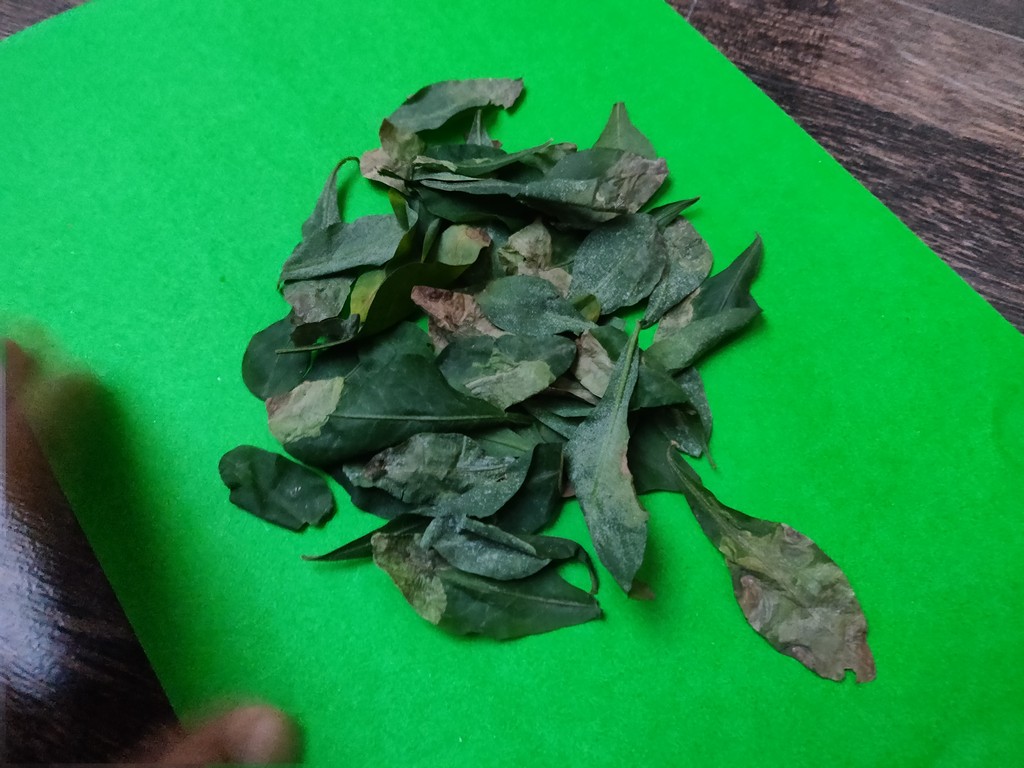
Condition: Unhealthy
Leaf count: multiple
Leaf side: unknown